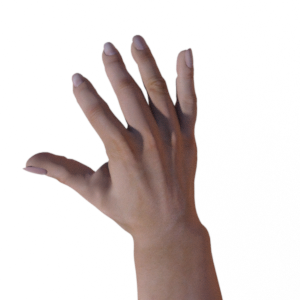
Label: paper